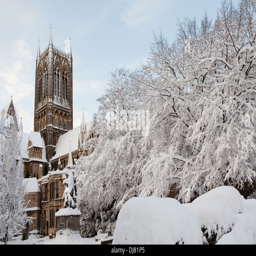
a tree and its branches covered in snow in the background